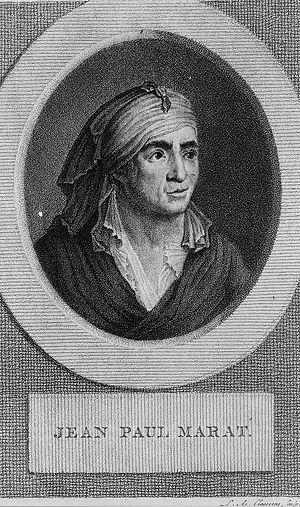
Jean-Paul Marat, né le 24 mai 1743 à Boudry et mort assassiné le 13 juillet 1793 à Paris, est un médecin, physicien, journaliste et homme politique français. Il est député montagnard à la Convention à l’époque de la Révolution. Son assassinat par Charlotte Corday permet aux hébertistes de faire de lui un martyr de la Révolution et d'installer pendant quelques mois ses restes au Panthéon.